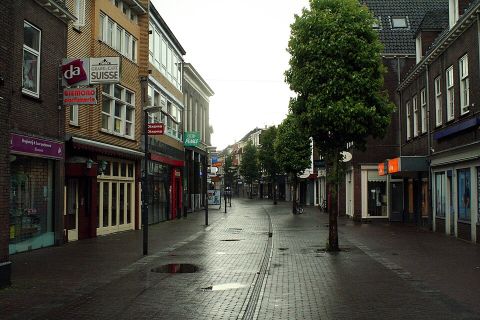
Road surface condition: dry